United Nations Security Council Resolution 401

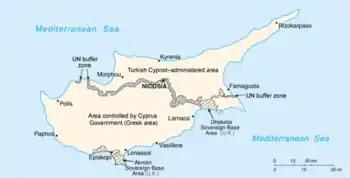
Divided Cyprus

United Nations Security Council Resolution 401, adopted on December 14, 1976, noted a report of the Secretary-General that, due to the existing circumstances, the presence of the United Nations Peacekeeping Force in Cyprus would continue to be essential for a peaceful settlement. The Council expressed its concerns regarding actions which could heighten tensions, and asked the Secretary-General to report back again before April 30, 1977 to follow the implementation of the resolution.